Pelargonium inquinans

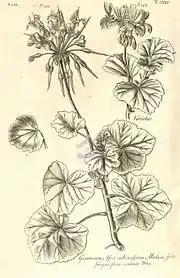
"Pelargonium inquinans", ("Geranium Afric. arborescens"), Johann Jacob Dillenius Hortus Elthamensis 1732

In the wild, "Pelargonium inquinans" is a small shrub, about 2 m tall, branched, with young succulent twigs becoming woody with age, bearing red glandular hairs.